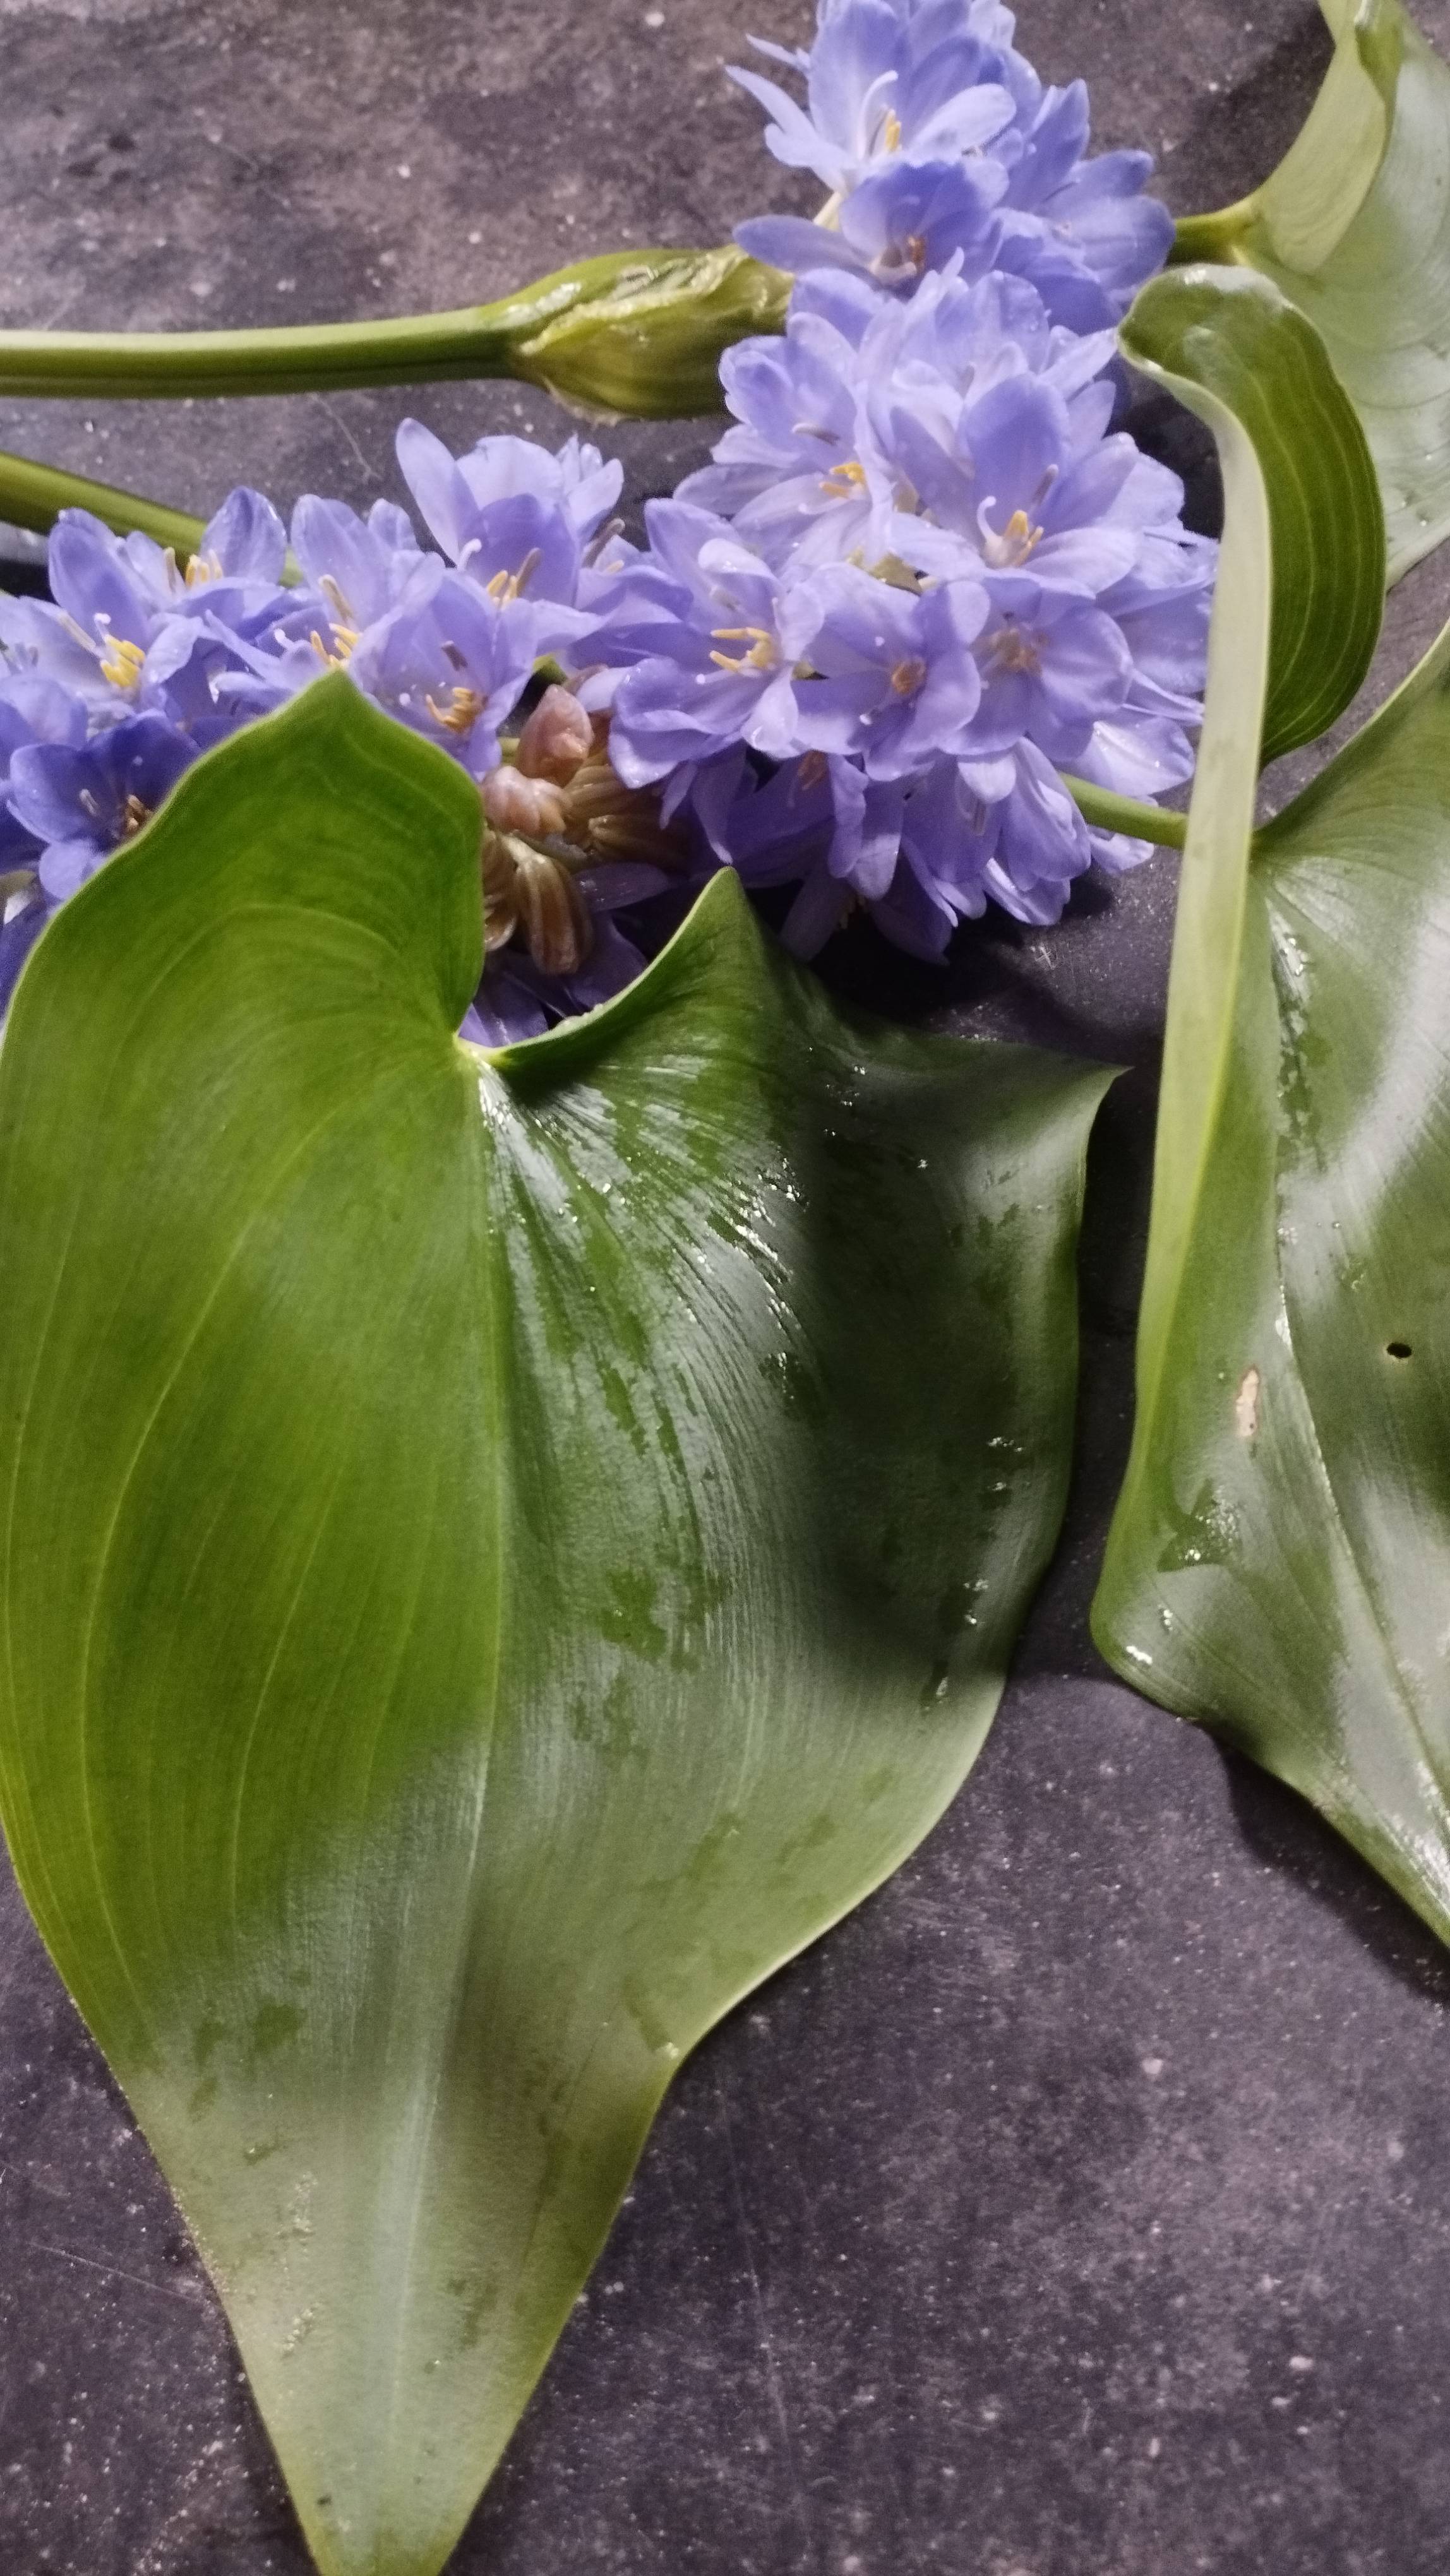
Species: Heartleaf False Pickerelweed (Monochoria korsakowii)